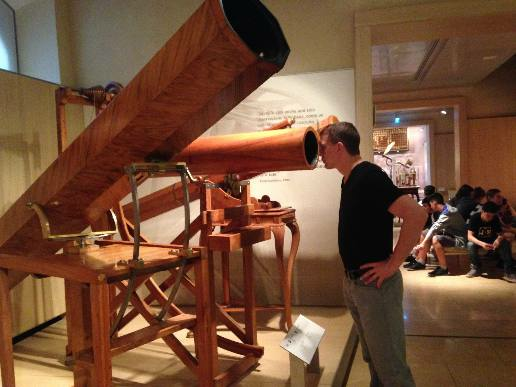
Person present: Yes